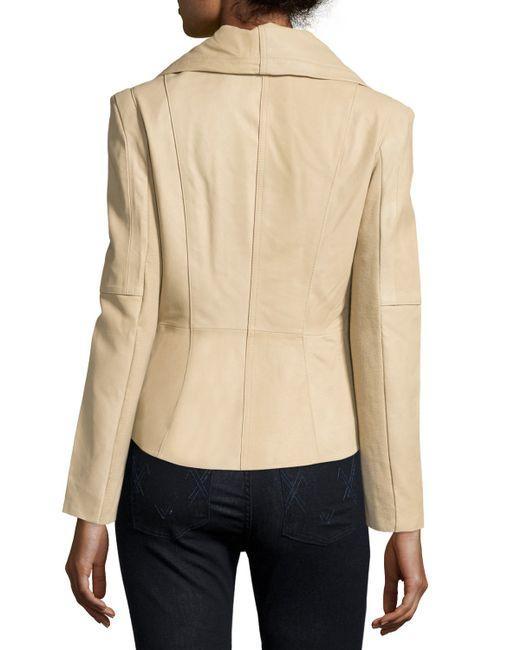
Helle Winterjacke für Damen